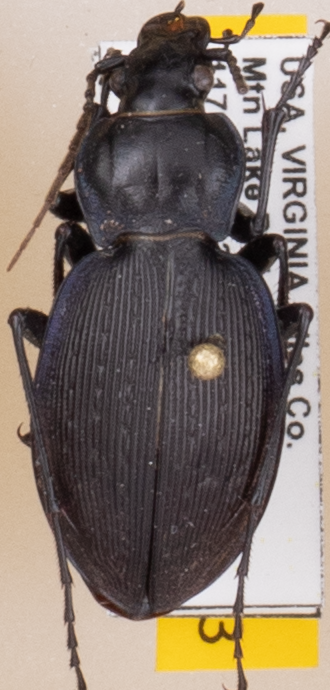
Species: Carabus goryi
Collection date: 2021-05-04
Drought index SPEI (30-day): -0.612
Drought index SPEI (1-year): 1.25
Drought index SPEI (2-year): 1.45